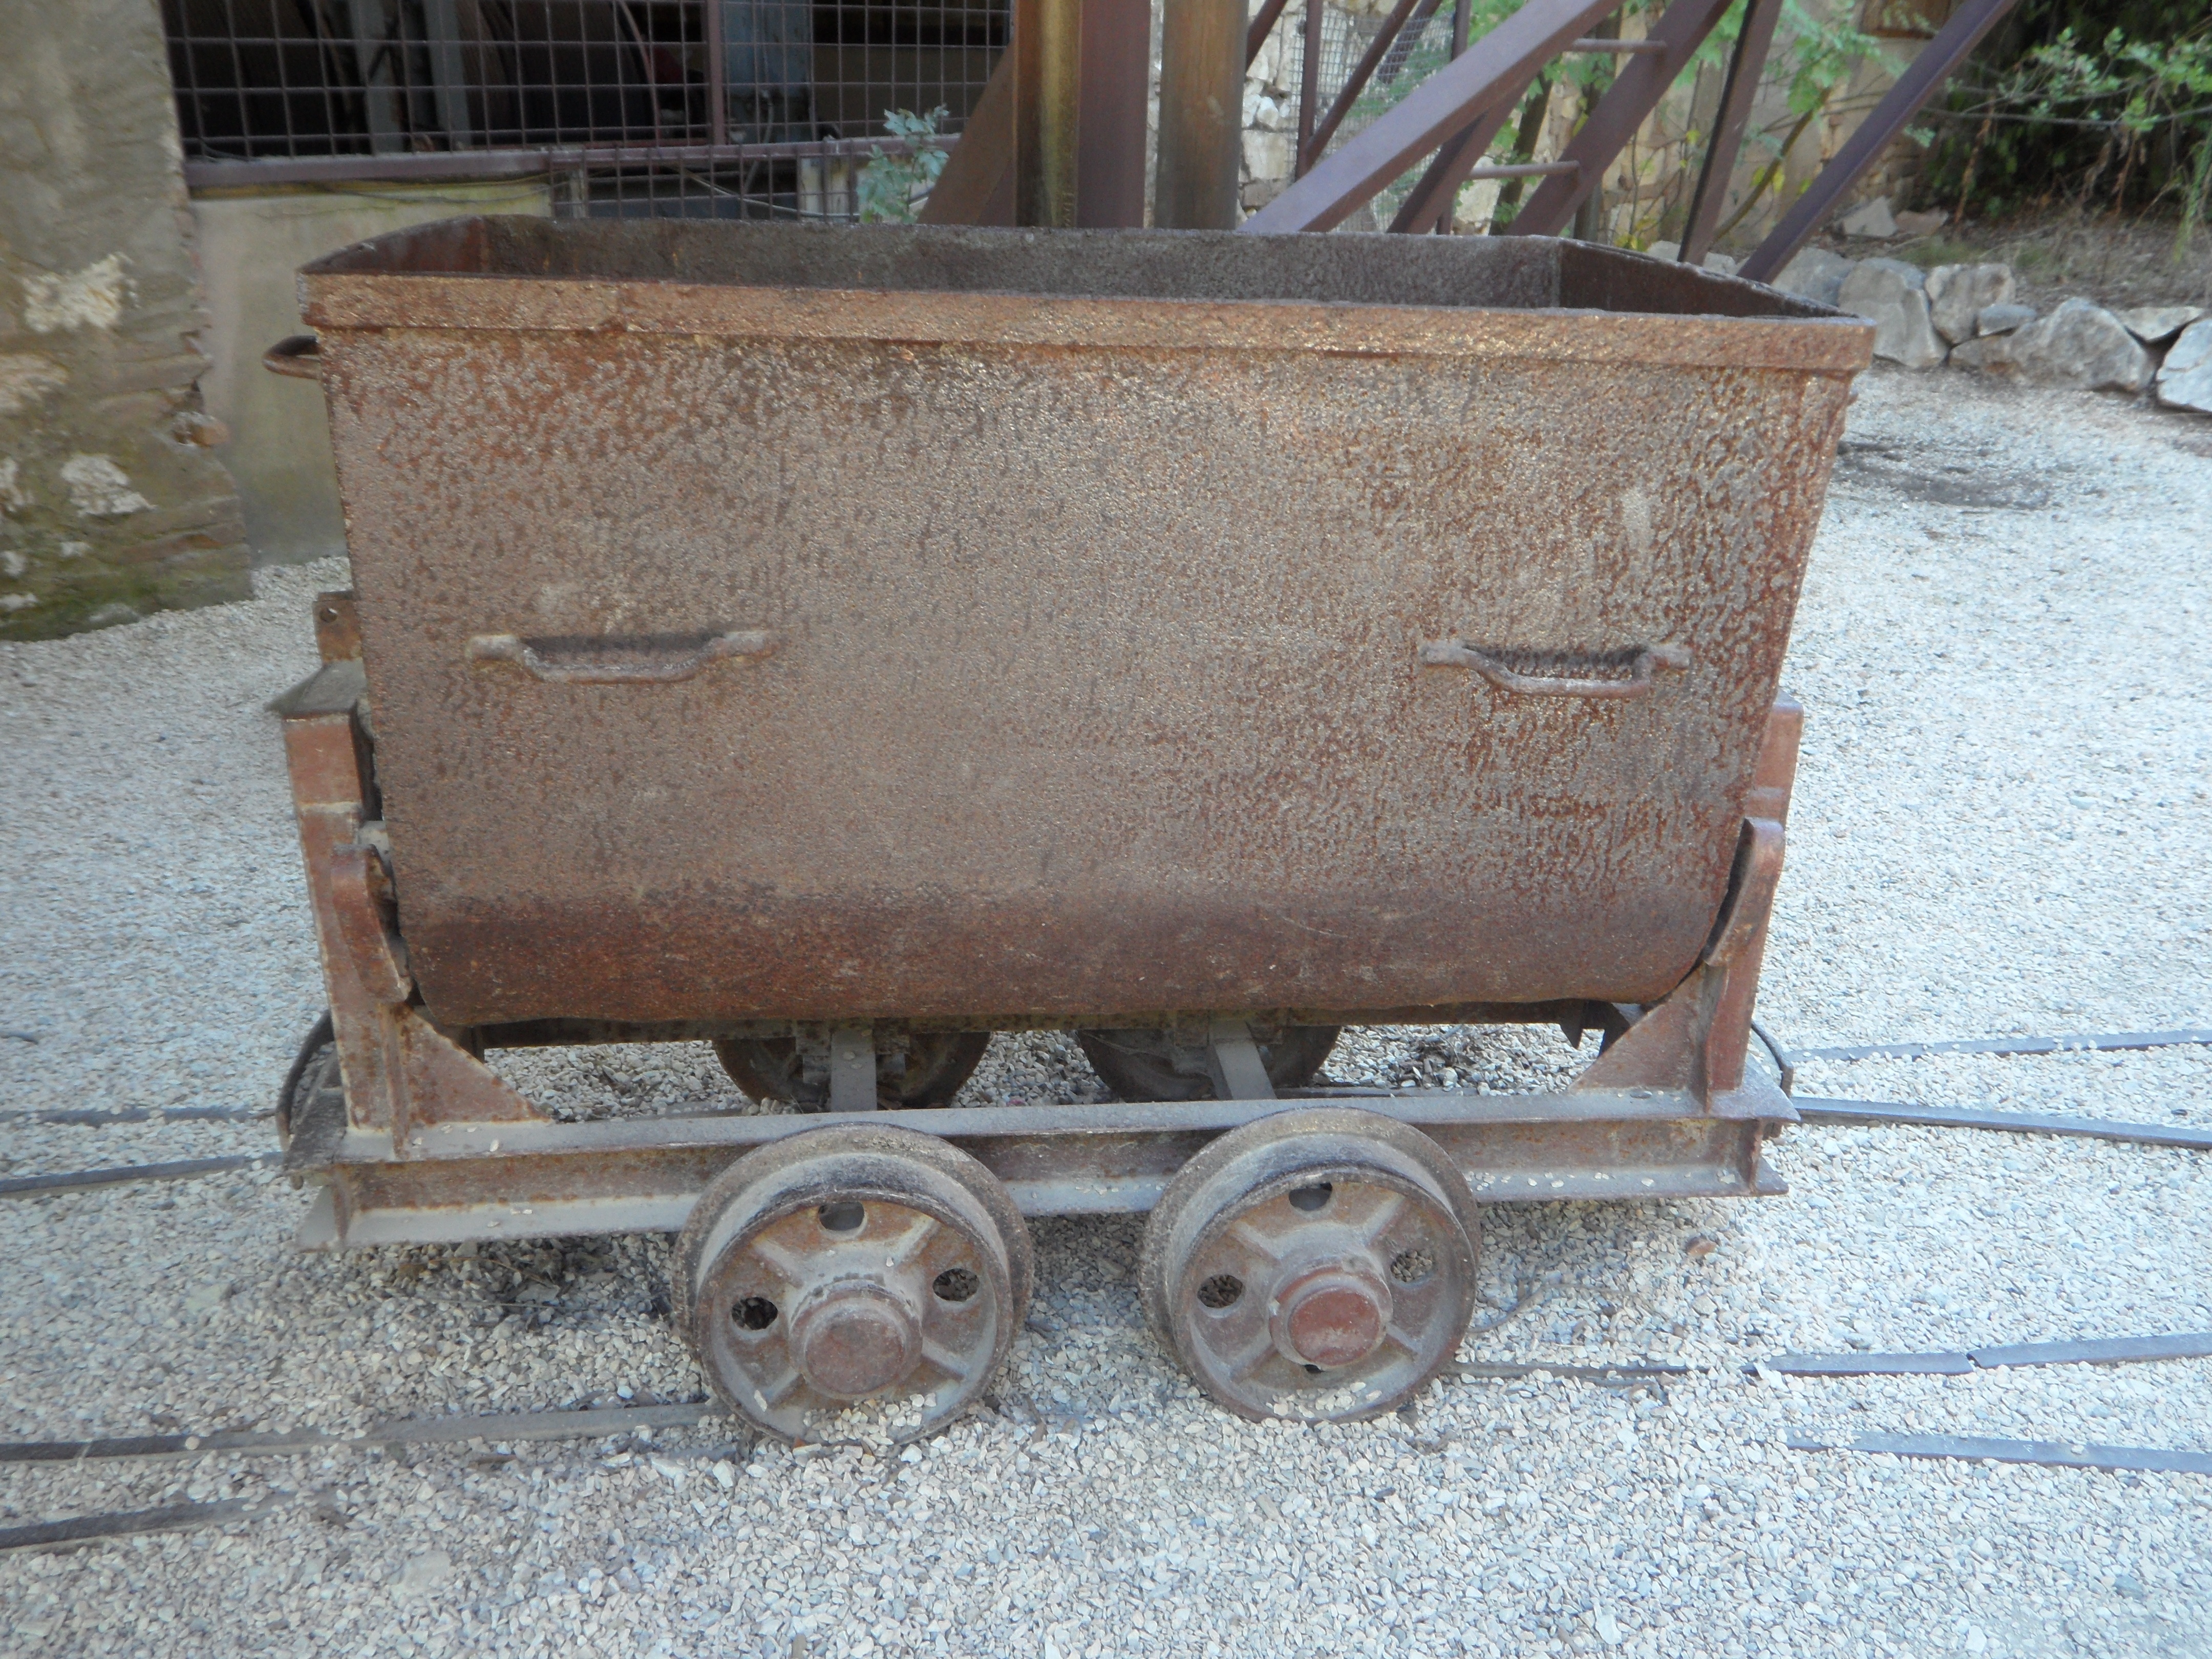
wood, cart, old, transport, vehicle, wheels, rusted, mine, minerals, dare, historically, seemed, mining, lore, removal, man made object